Domino effect accident

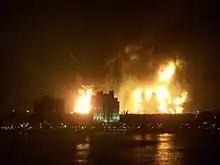
Fire raging at Cataño refinery

The consequences of domino effect accidents can be much more severe than the primary events. Past process industry catastrophes that involved domino effects significantly greater than the initiating event are the San Juanico disaster, the Piper Alpha disaster, the Esso Longford disaster of 1998, the 2005 Buncefield fire, the 2009 Jaipur fire, the 2009 Cataño oil refinery fire, the 2019 Xiangshui chemical plant explosion, etc. For example, at the 2019 Xiangshui chemical plant explosion, which led to more than 78 deaths and 617 injuries, many facilities near the chemical plant where the accident started were damaged.